Sydney to Hobart Yacht Race

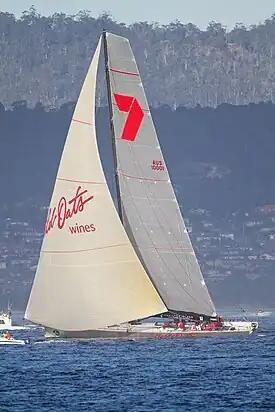
"Wild Oats XI", the 2005–2008, 2010, 2012–2014, 2018 line honours winner, and 2005 and 2012 handicap honours winner about to finish the 2011 Sydney to Hobart

The exact rules for the Tattersall Cup have changed over the years. In general, each boat's time is adjusted on the expected speed of the boat based on its size and other characteristics. The International Offshore Rules were superseded by the International Measurement System (IMS), and the IRC. For 1991, 1992 & 1993 races, the winners of the IOR and IMS categories were both declared Overall winners during the transition from IOR to IMS. However, the Tattersall Cup was awarded only to the Overall IOR winner during this period. Since 1994 there has been only one Overall winner, from 1994 to 2003 being decided using IMS, but from the 2004 onwards the Overall winner of the Tattersall Cup has been decided using IRC, with IMS dropped altogether as a handicap system. In theory, this should make for an even competition between yachts of all sizes, however in practice often only the newest and most advanced boats (regardless of size) can sail fast relative to their rating. In addition, in a race of the length of the Sydney–Hobart weather conditions after the maxi yachts have finished can often determine whether they will win on handicap – if the winds become more favourable after they finish, they will lose on handicap, if they become less favourable they will win.